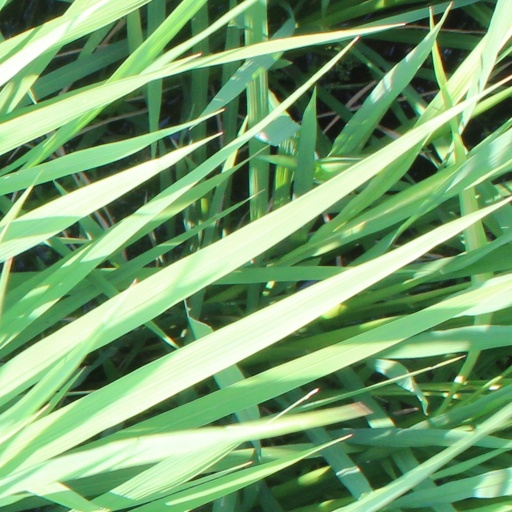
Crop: rice